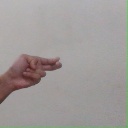
अक्षर: ह